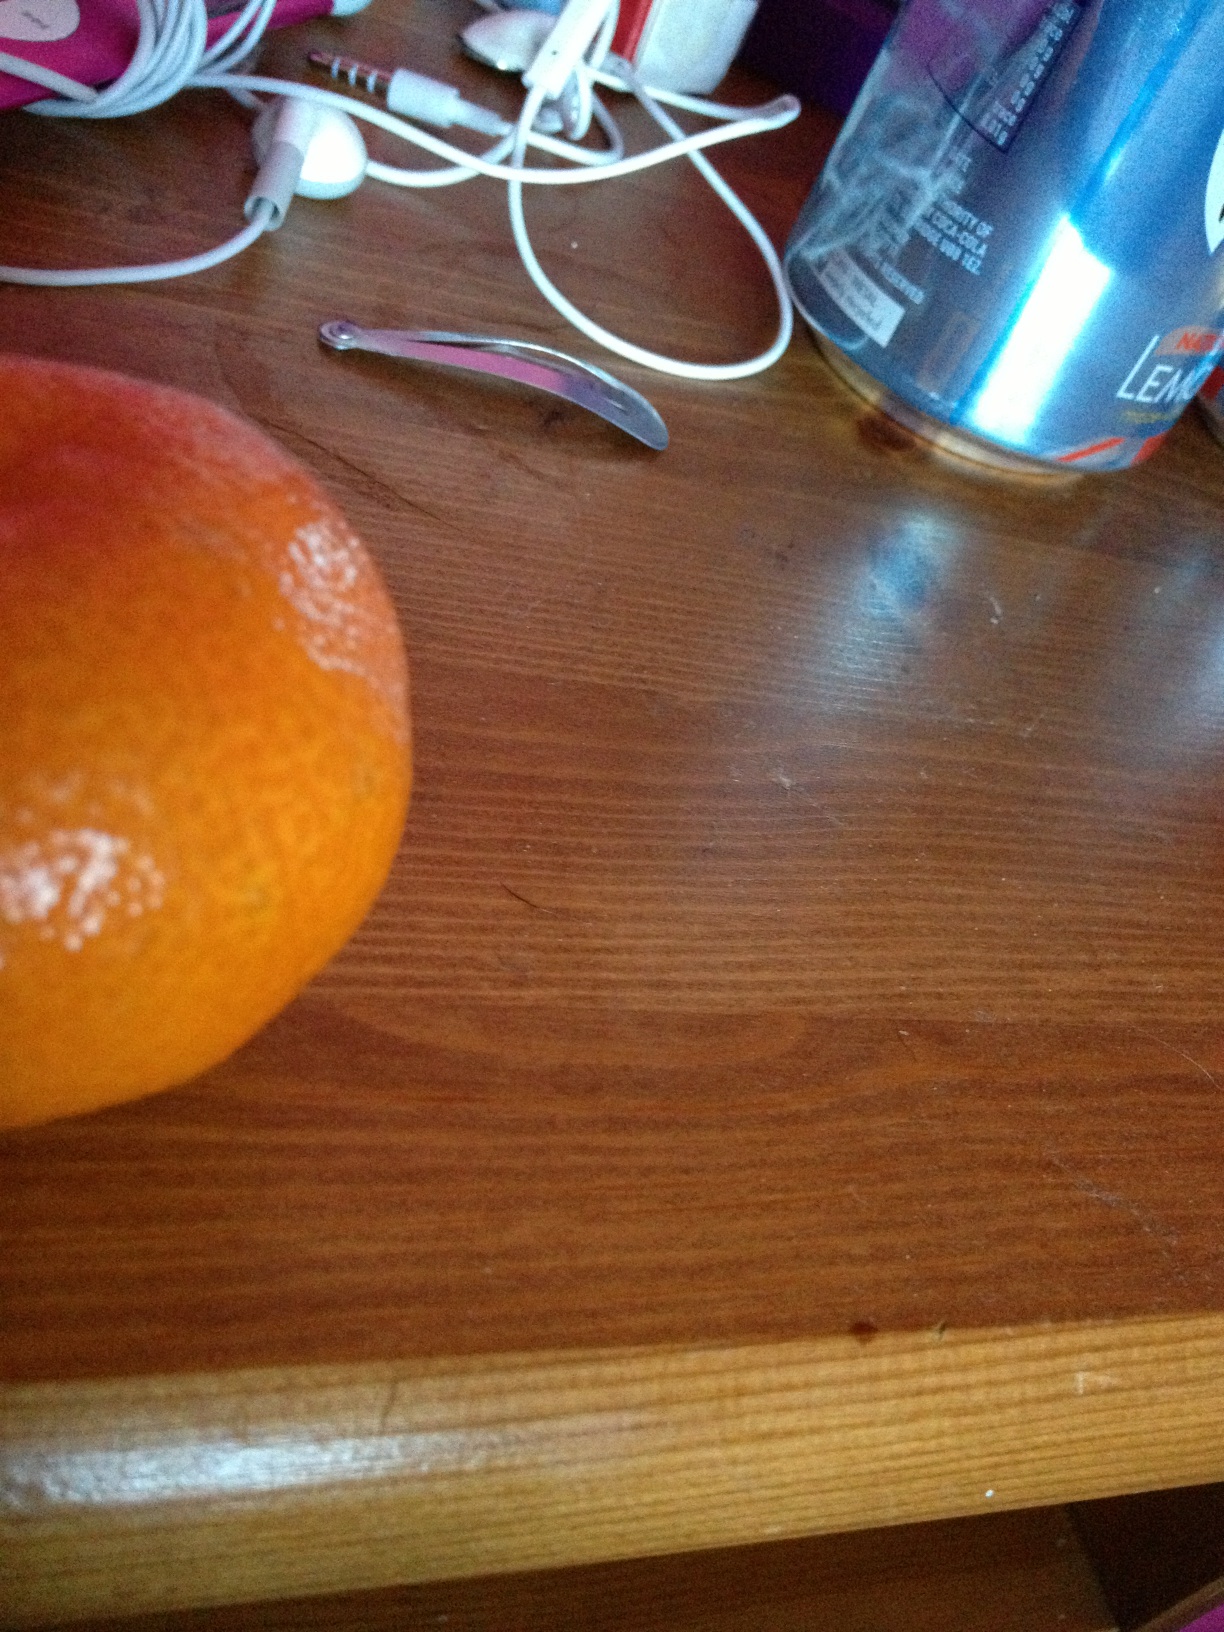Question: What fruit is this?
Answer: orange